Metanol

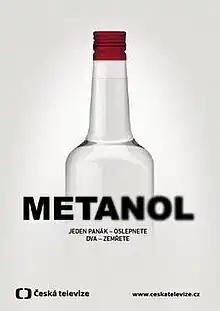
Poster

Metanol is a 2018 two-part Czech film based on the 2012 Czech Republic methanol poisonings. The first part premiered on 22 April 2018 and had 1,350,000 views, whilst the second part premiered on 29 April 2018 and had 1,225,000. The film was viewed by 500,000 audiences on Czech Television internet portal.